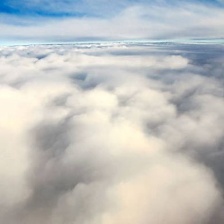
Cloud type: Altostratus